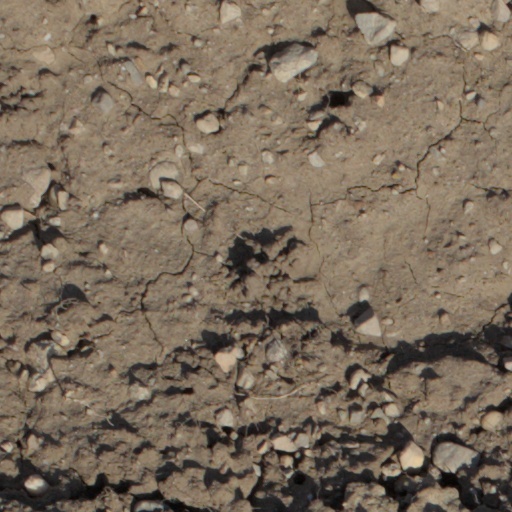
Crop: wheat